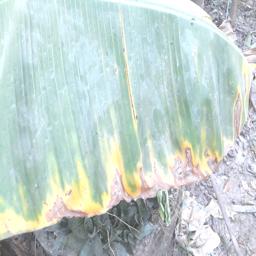
Label: POTASSIUM DEFICIENCY